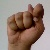
The image shows a hand gesture representing the letter 'T' in Indian Sign Language.